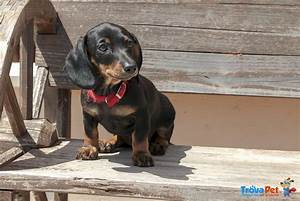
Label: dog